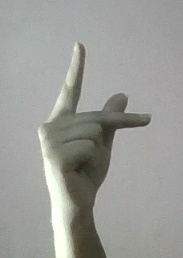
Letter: dha